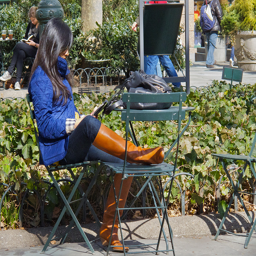
a woman sitting by a table while reading something
A woman sitting in a chair with her foot on a chair.
A woman is sitting on a chair while resting one of her feet on a different chair.
a lady sitting in one chair and putting her foot on another
a woman sitting down rests her leg on a chair